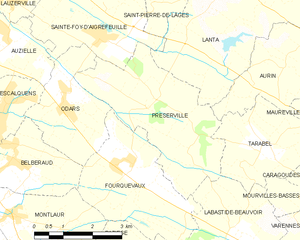
Préserville est une commune française située dans le département de la Haute-Garonne, en région Occitanie.